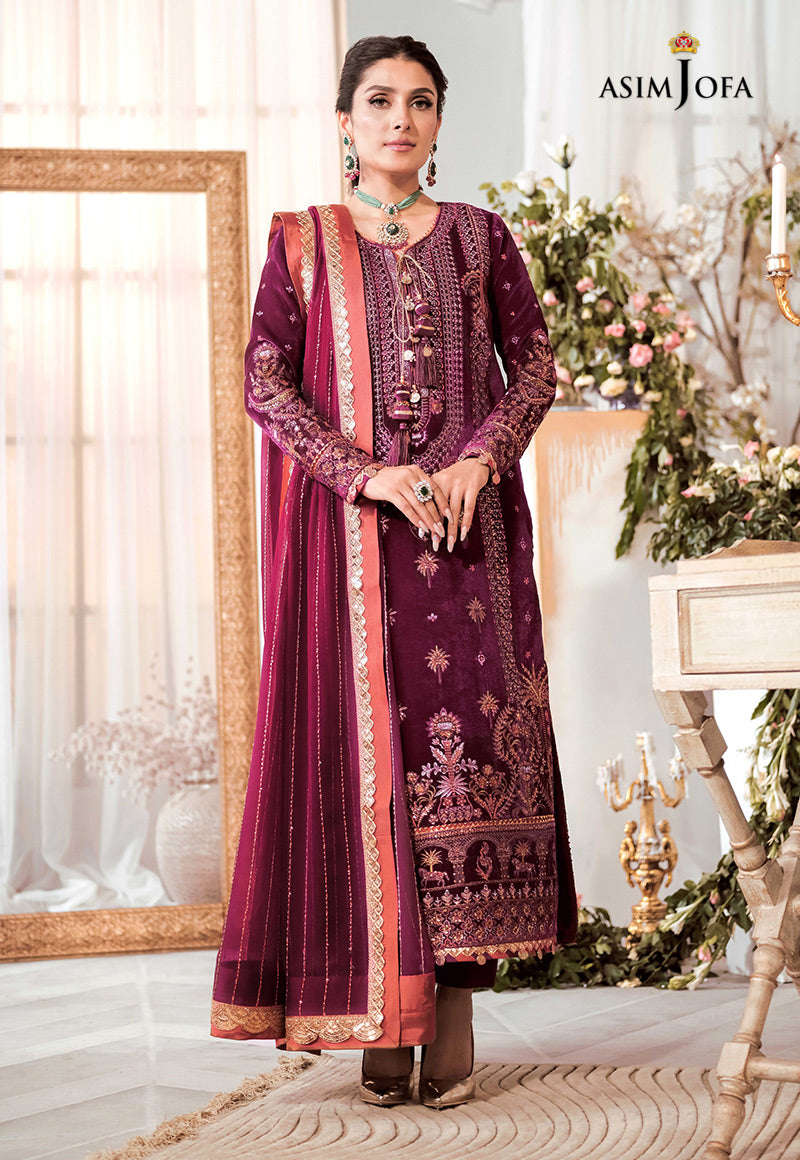
burgundy embroidered salwar suit